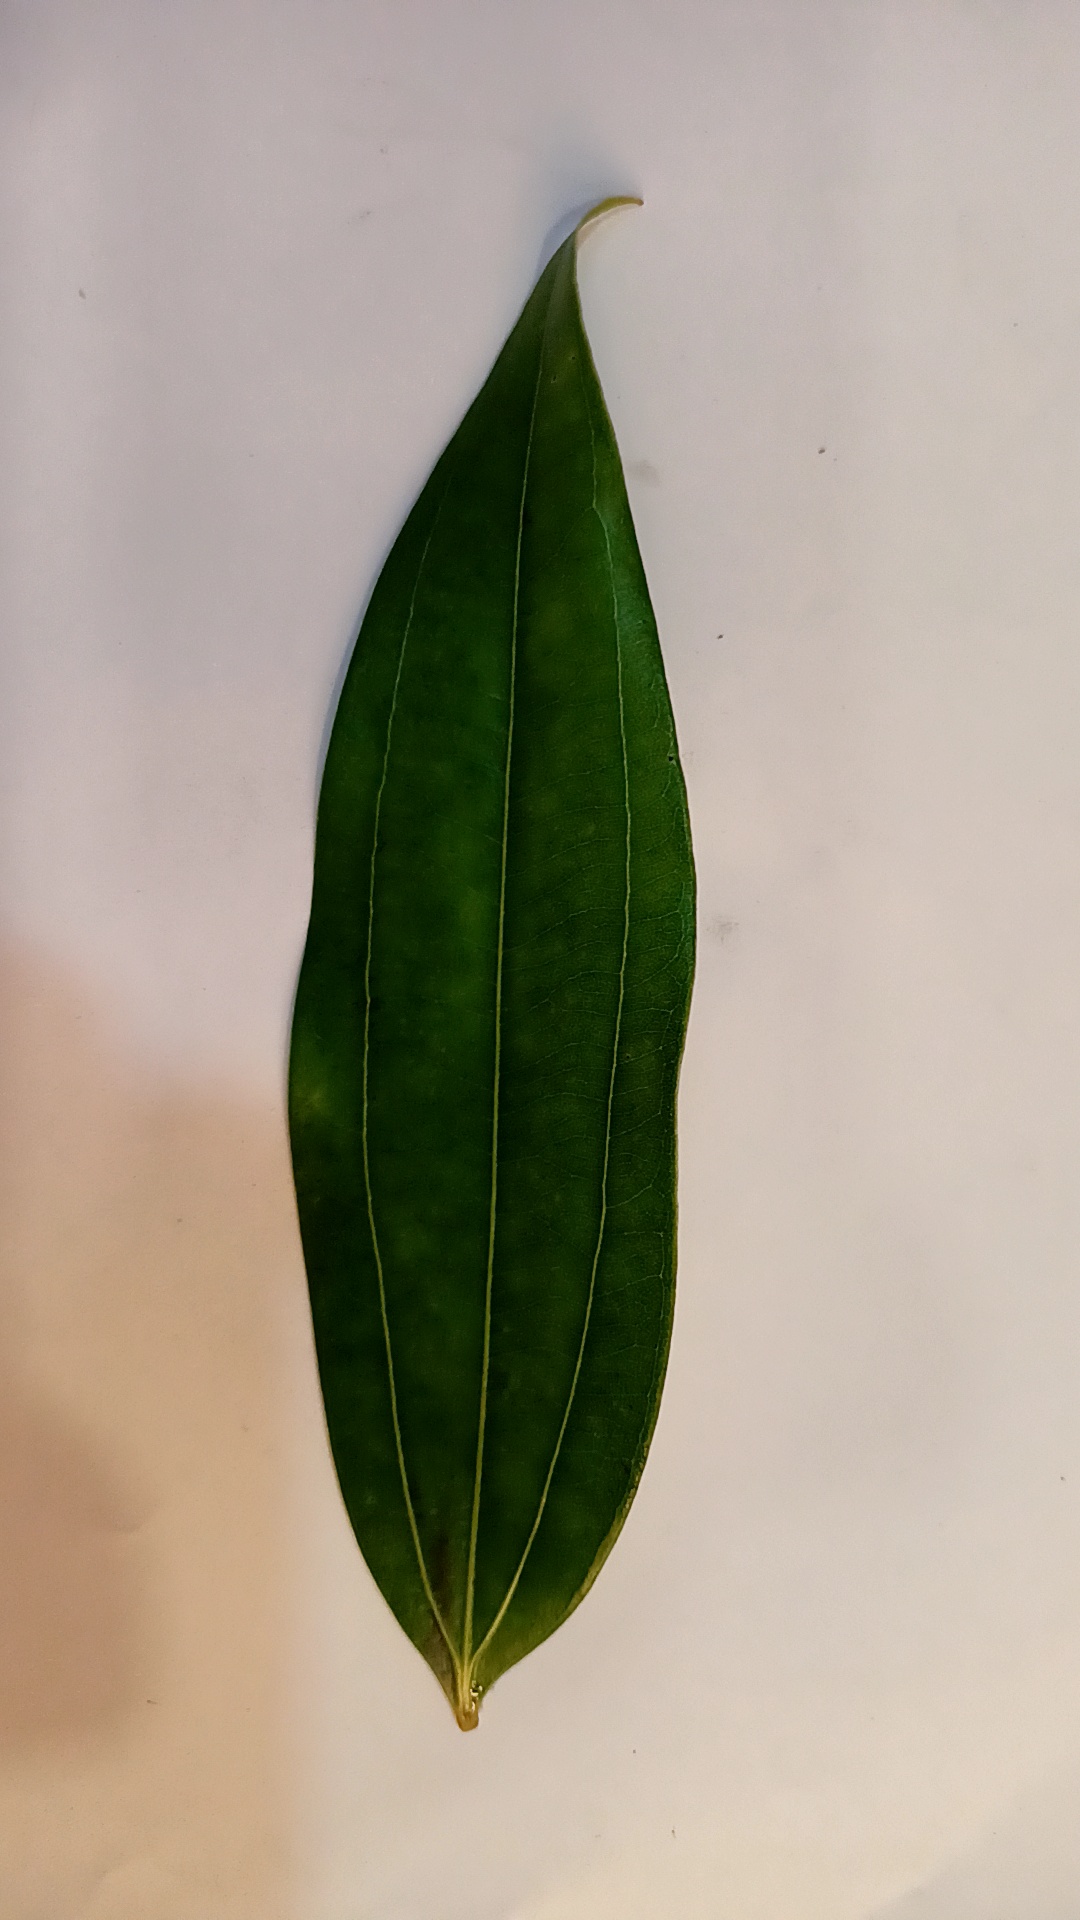
Label: Healthy